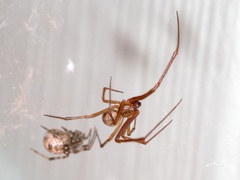
Species: Parasteatoda_tepidariorum